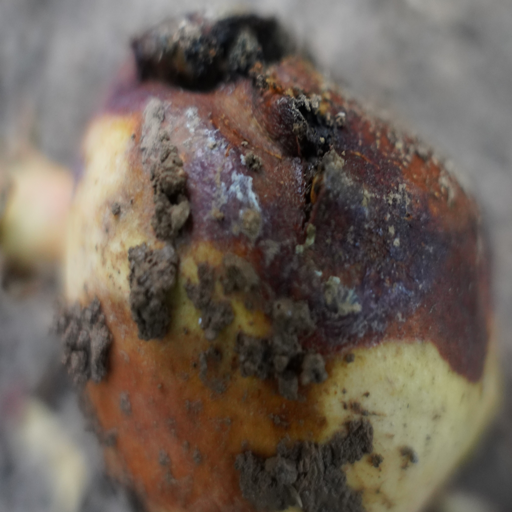
Label: Ectomyelois ceratoniae